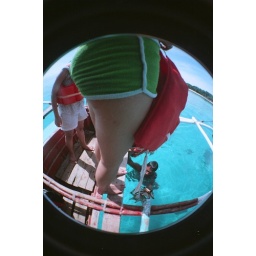
nina's legs and our boat driver in the water. still the best going home for the holidays ever!